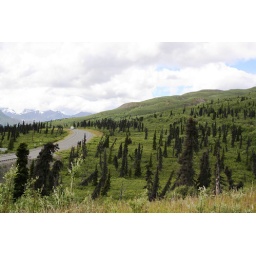
I liked how these black spruce trees looked. So dark against the lighter green and how they are spread out.